Imre Varga

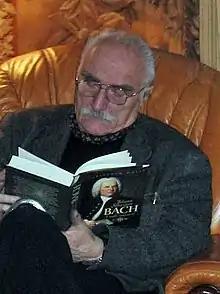
Imre Varga in 2004

Imre Varga (1 November 1923 – 9 December 2019) was a Hungarian sculptor, painter, designer and graphic artist.